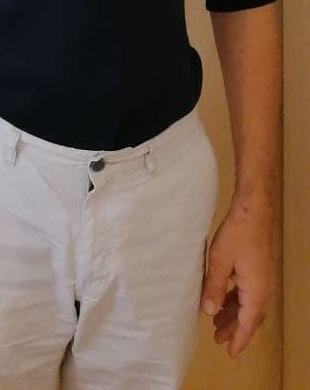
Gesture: no_gesture